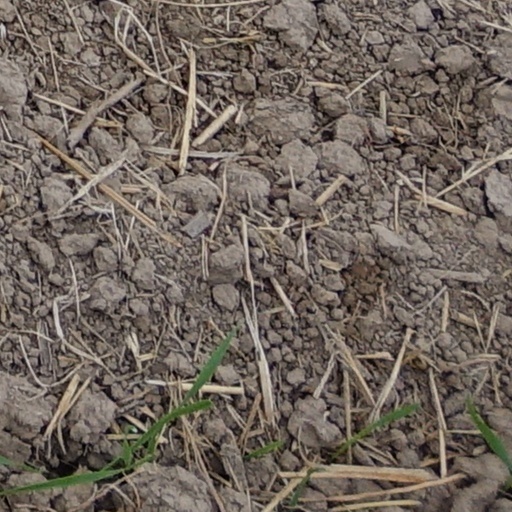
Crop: wheat